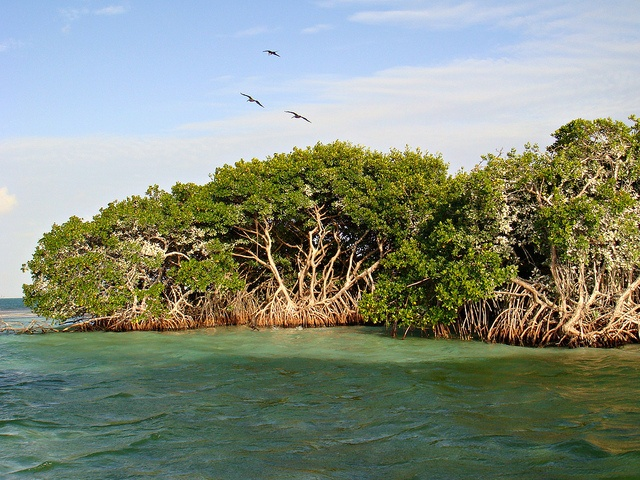
A blue lagoon surrounded by a forest of green trees.
The tree roots appear to grow right out of the water.
Birds soaring over a small island of trees on the water.
Three birds fly over a densely wooded area.
an image of a water island and nestled trees